Mihai Chirilov

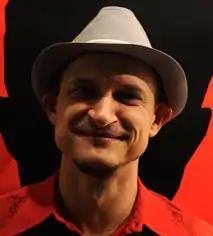

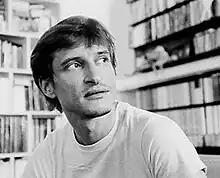

Mihai Chirilov (Tulcea December 8, 1971) moved to Bucharest in the early 1990. There he started writing film criticism for the weekly Dilemma, and soon became vice director of another magazine called "pro Cinema", also related to the Romanian TV channel.